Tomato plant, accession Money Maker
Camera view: horizontal (90 deg, fisheye); turntable rotation: 30 degrees
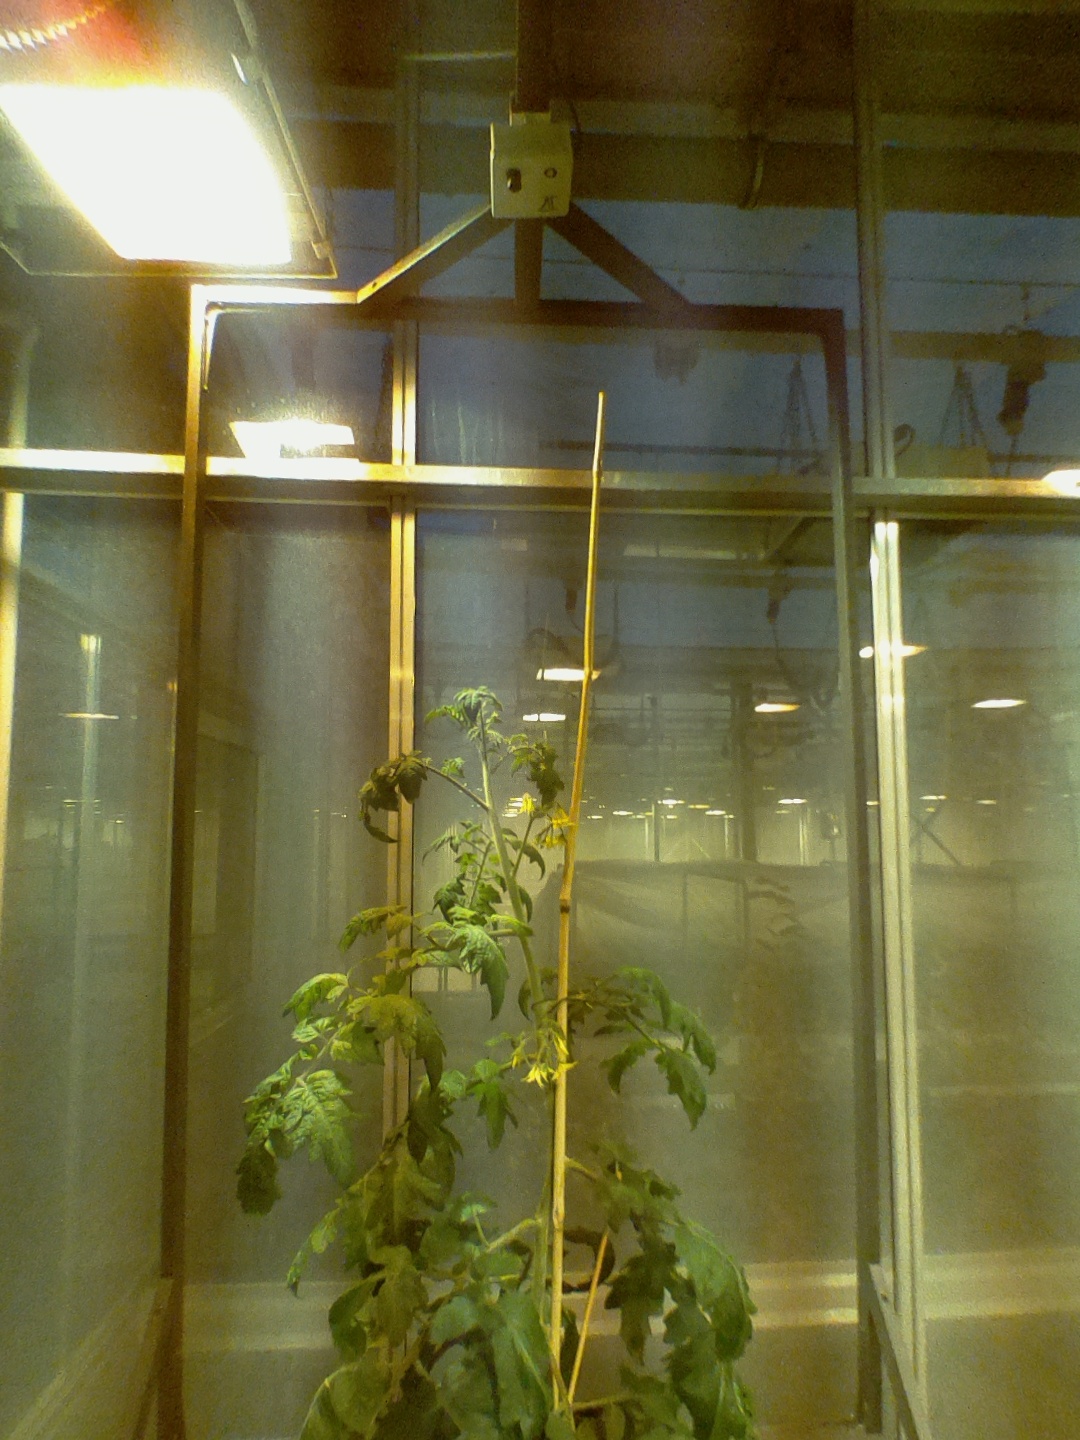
BBCH growth stage 68: Full flowering, 80%-90% of flowers open, more petals falling